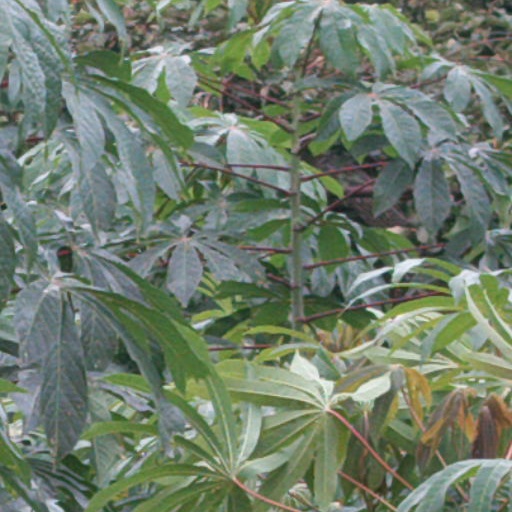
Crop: cassava